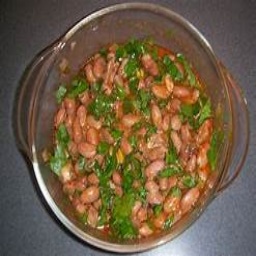
Label: kidney_bean_dish